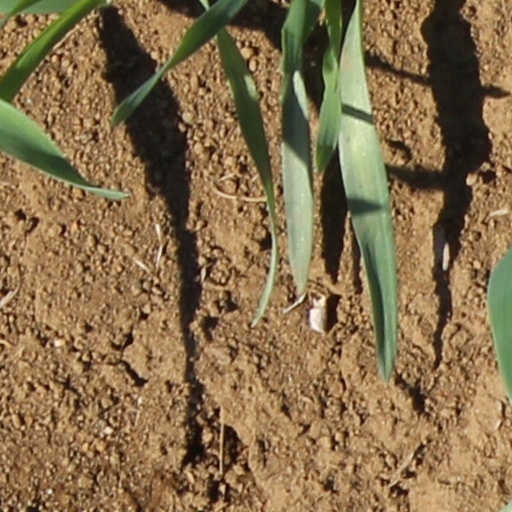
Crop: wheat